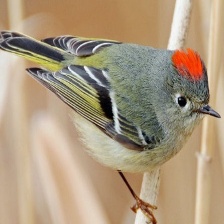
Species: RUBY CROWNED KINGLET
Scientific name: REGULUS CALENDULA